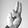
ASL letter: U